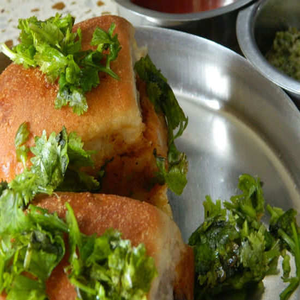
Dish: dabeli